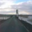
Label: road